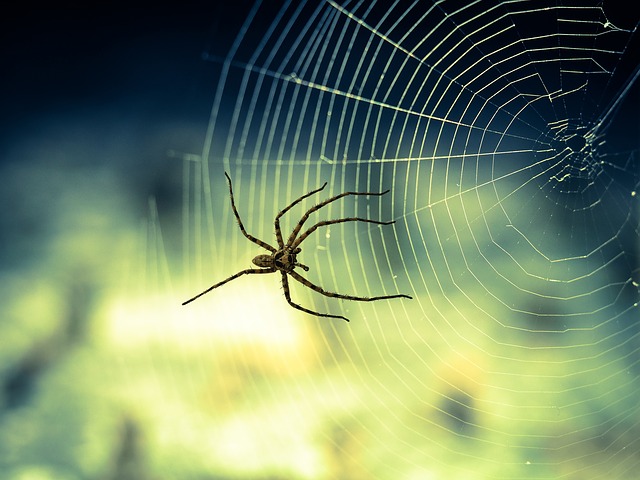
Label: spider